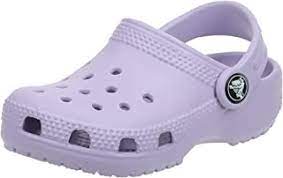
Label: Clog